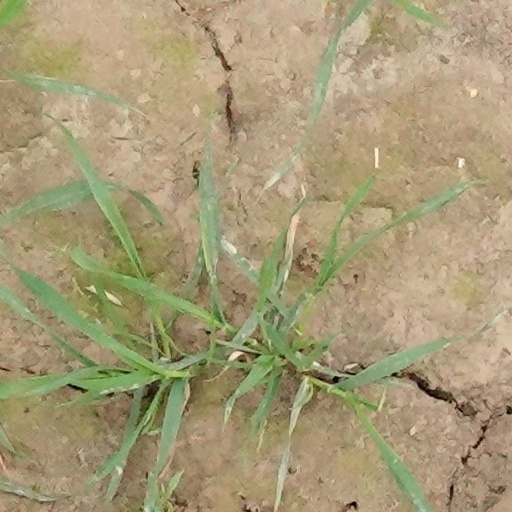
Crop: wheat